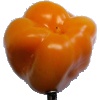
Label: yellow_pepper